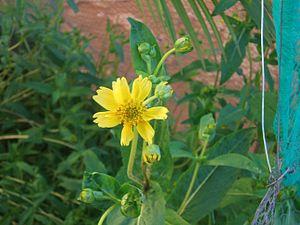
Guizotia abyssinica, la guizotia d'Abyssinie, guizotia oléifère, niger ou noug, est une espèce de plantes dicotylédones de la famille des Asteraceae, sous-famille des Asteroideae, originaire des hauts plateaux d'Éthiopie. Ce sont des plantes herbacées annuelles pouvant atteindre deux mètres de haut.